Robert Nimmo

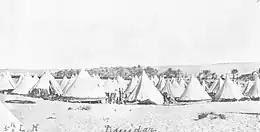
a large group of light-coloured cone-shaped tents in a desert setting

On 20 December 1915 the 5th Light Horse Regiment was withdrawn from Gallipoli when all Australian forces were evacuated. On 4 February 1916 Nimmo reported to the Australian personnel depot in the UK after recuperating from his illness, and a month later he departed to return to the Middle East, sailing on the , another converted liner used as a troopship. He disembarked at Alexandria on 16 May. In March 1916 the 5th Light Horse Regiment had joined the ANZAC Mounted Division forming in Egypt, and was involved in the defence of the Suez Canal from an Ottoman advance, although its main task was long-range patrolling. Nimmo was posted back to his former regiment on 25 June, but the following day was appointed as second-in-command of an ad hoc subunit, the 2nd Double Squadron. He was temporarily promoted to captain on 1 July to fulfil this role. He returned to the regiment on 22 July and his promotion to captain was made substantive. In July he was designated as a staff trainee within the "G" (Operations) Branch of the headquarters of the ANZAC Mounted Division. By this time, the 5th Light Horse Regiment was based at Dueidarwest of Katia on the northern Sinai Peninsula, from where extensive patrolling and reconnaissance was conducted. On 17 October Nimmo was again appointed as regimental adjutant.